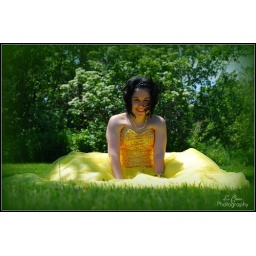
" Like a flower in the field "